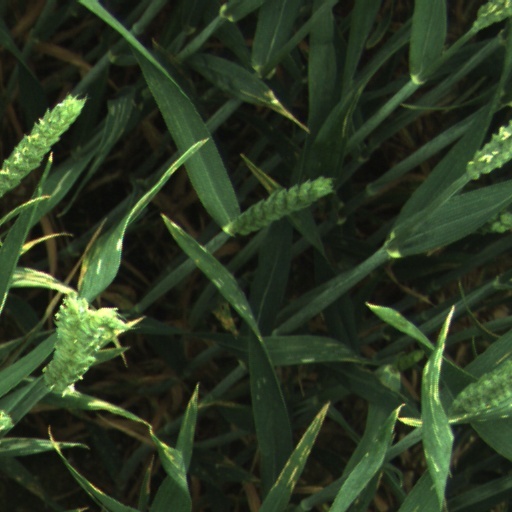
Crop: wheat